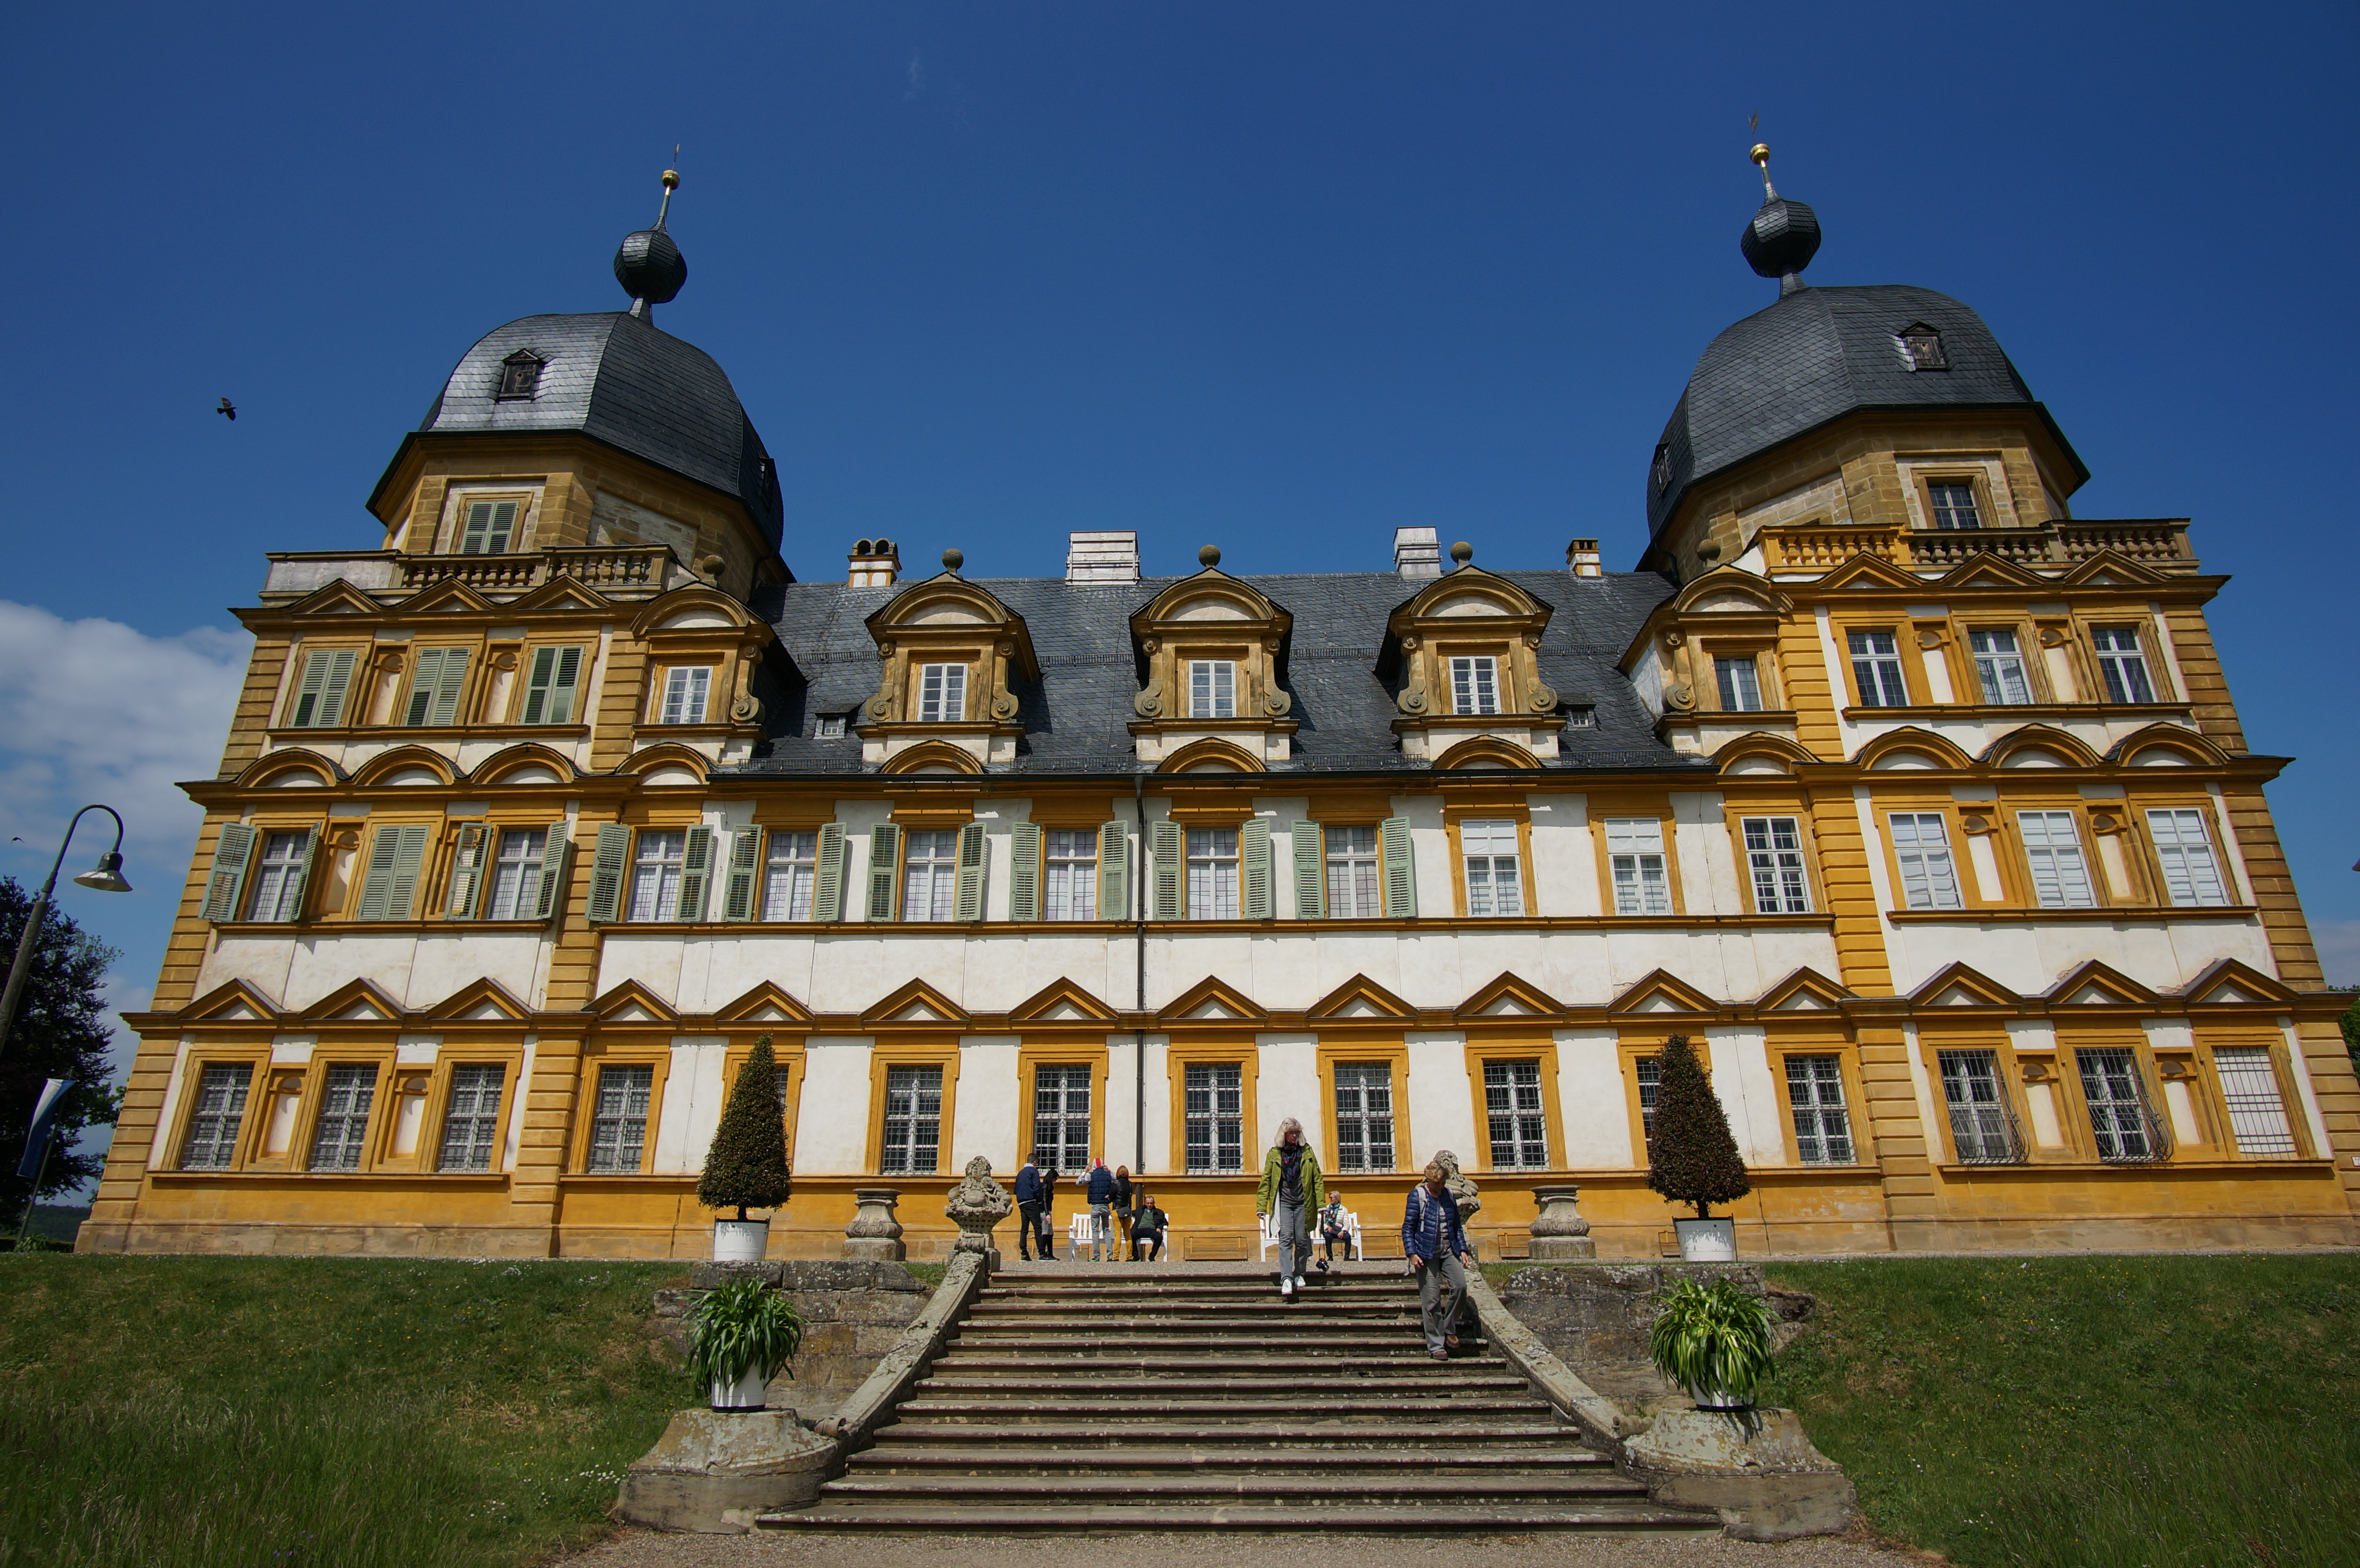
building, chateau, palace, landmark, facade, tourism, 2016, monastery, germany, deutschland, synagogue, walimex, 12mm, samyang, sony, bayern, estate, nex, nex6, lenstagged, steffenzahn, samyang12mm, walimex12mm, memmelsdorf, stately home